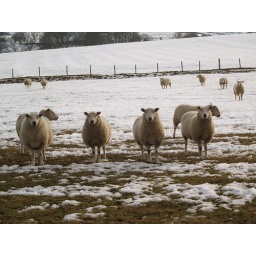
When I crossed the road to take the picture the sheep all came over to see what all the fuss was about.